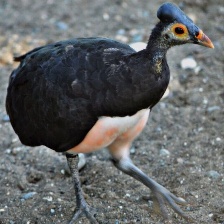
Species: MALEO
Scientific name: MACROCEPHALON MALEO